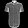
Label: Shirt